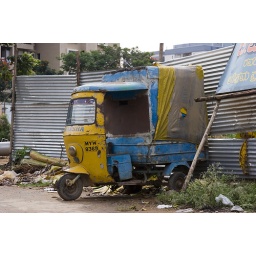
Neglected and tatty auto rickshaw parked by the side of the road in Banaglore, India